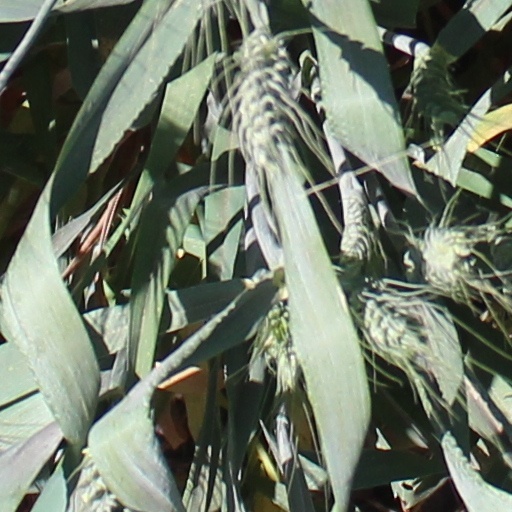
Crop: wheat